Oliver Farm Equipment Company

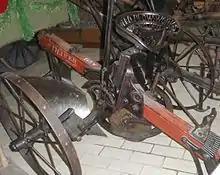
Sulky Plow (ca. 1870) by Oliver Chilled Plow works at the German Agricultural Museum, Hohenheim near Stuttgart

James Oliver started the Oliver Chilled Plow Works in 1853 In Mishawaka, Indiana where he worked in a foundry. He later bought into an already existing small foundry in South Bend, Ind. Plows with cast iron bottoms and moldboards had been successfully used by farmers and planters in the eastern states of the United States since the time of Thomas Jefferson. However, in the sticky soils of North Dakota and various other portions of the Midwest, the cast iron plows would not "scour"; that is, the sticky soil would cling to the plow, disrupting the flow of soil over the plow's surface, making plowing impossible. Thus, when settlement of North America moved over the Allegheny Mountains into the Midwest, there was a need for a new plow that would be able to scour in the soils of the Midwest. To allow a cast iron bottom to scour in sticky soil, various methods of heat treating for creating a hardened surface on the metal plow bottom had been attempted. All of these processes failed because the hard surface created was very thin and would soon wear through to the soft iron under the heat-treated surface. James Oliver developed his sand casting process to include rapid chilling of the molten iron near the outside surface of the casting, which resulted in a bottom that had a thick hardened surface with far greater wearability than competing plow bottoms.